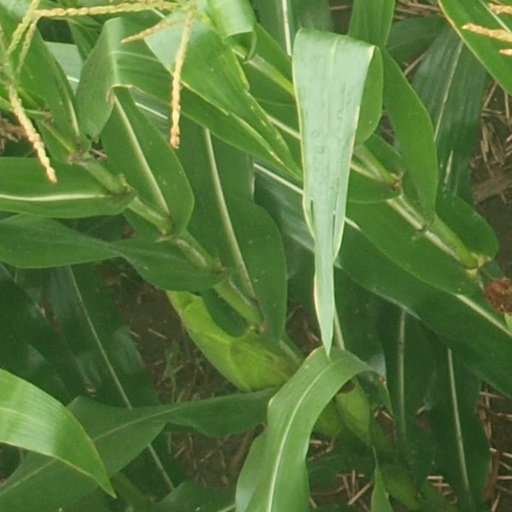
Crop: maize; corn